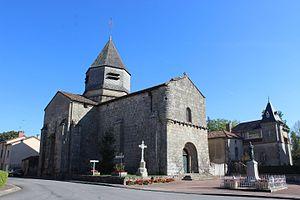
Vue extérieur de l'église Saint-Genest d'Azat-le-Ris (87) et Monument aux morts.
L'église Saint-Genest est une église de culte catholique située dans le village d'Azat-le-Ris, dans le département français de la Haute-Vienne en région Nouvelle-Aquitaine. Elle est le dernier édifice religieux subsistant dans le village.
Une église fortifiée est un « édifice cultuel pourvu d'organes de défense active caractéristiques, généralement parfaitement identifiables par référence à la typologie des appareils militaires ». Ces églises doivent avoir des fortifications indépendantes de celles d'une ville ou d'un château fort.
Azat-le-Ris est une commune française située dans le département de la Haute-Vienne, en région Nouvelle-Aquitaine. Localisée à la limite nord du département, elle appartient à la province historique de la Marche.